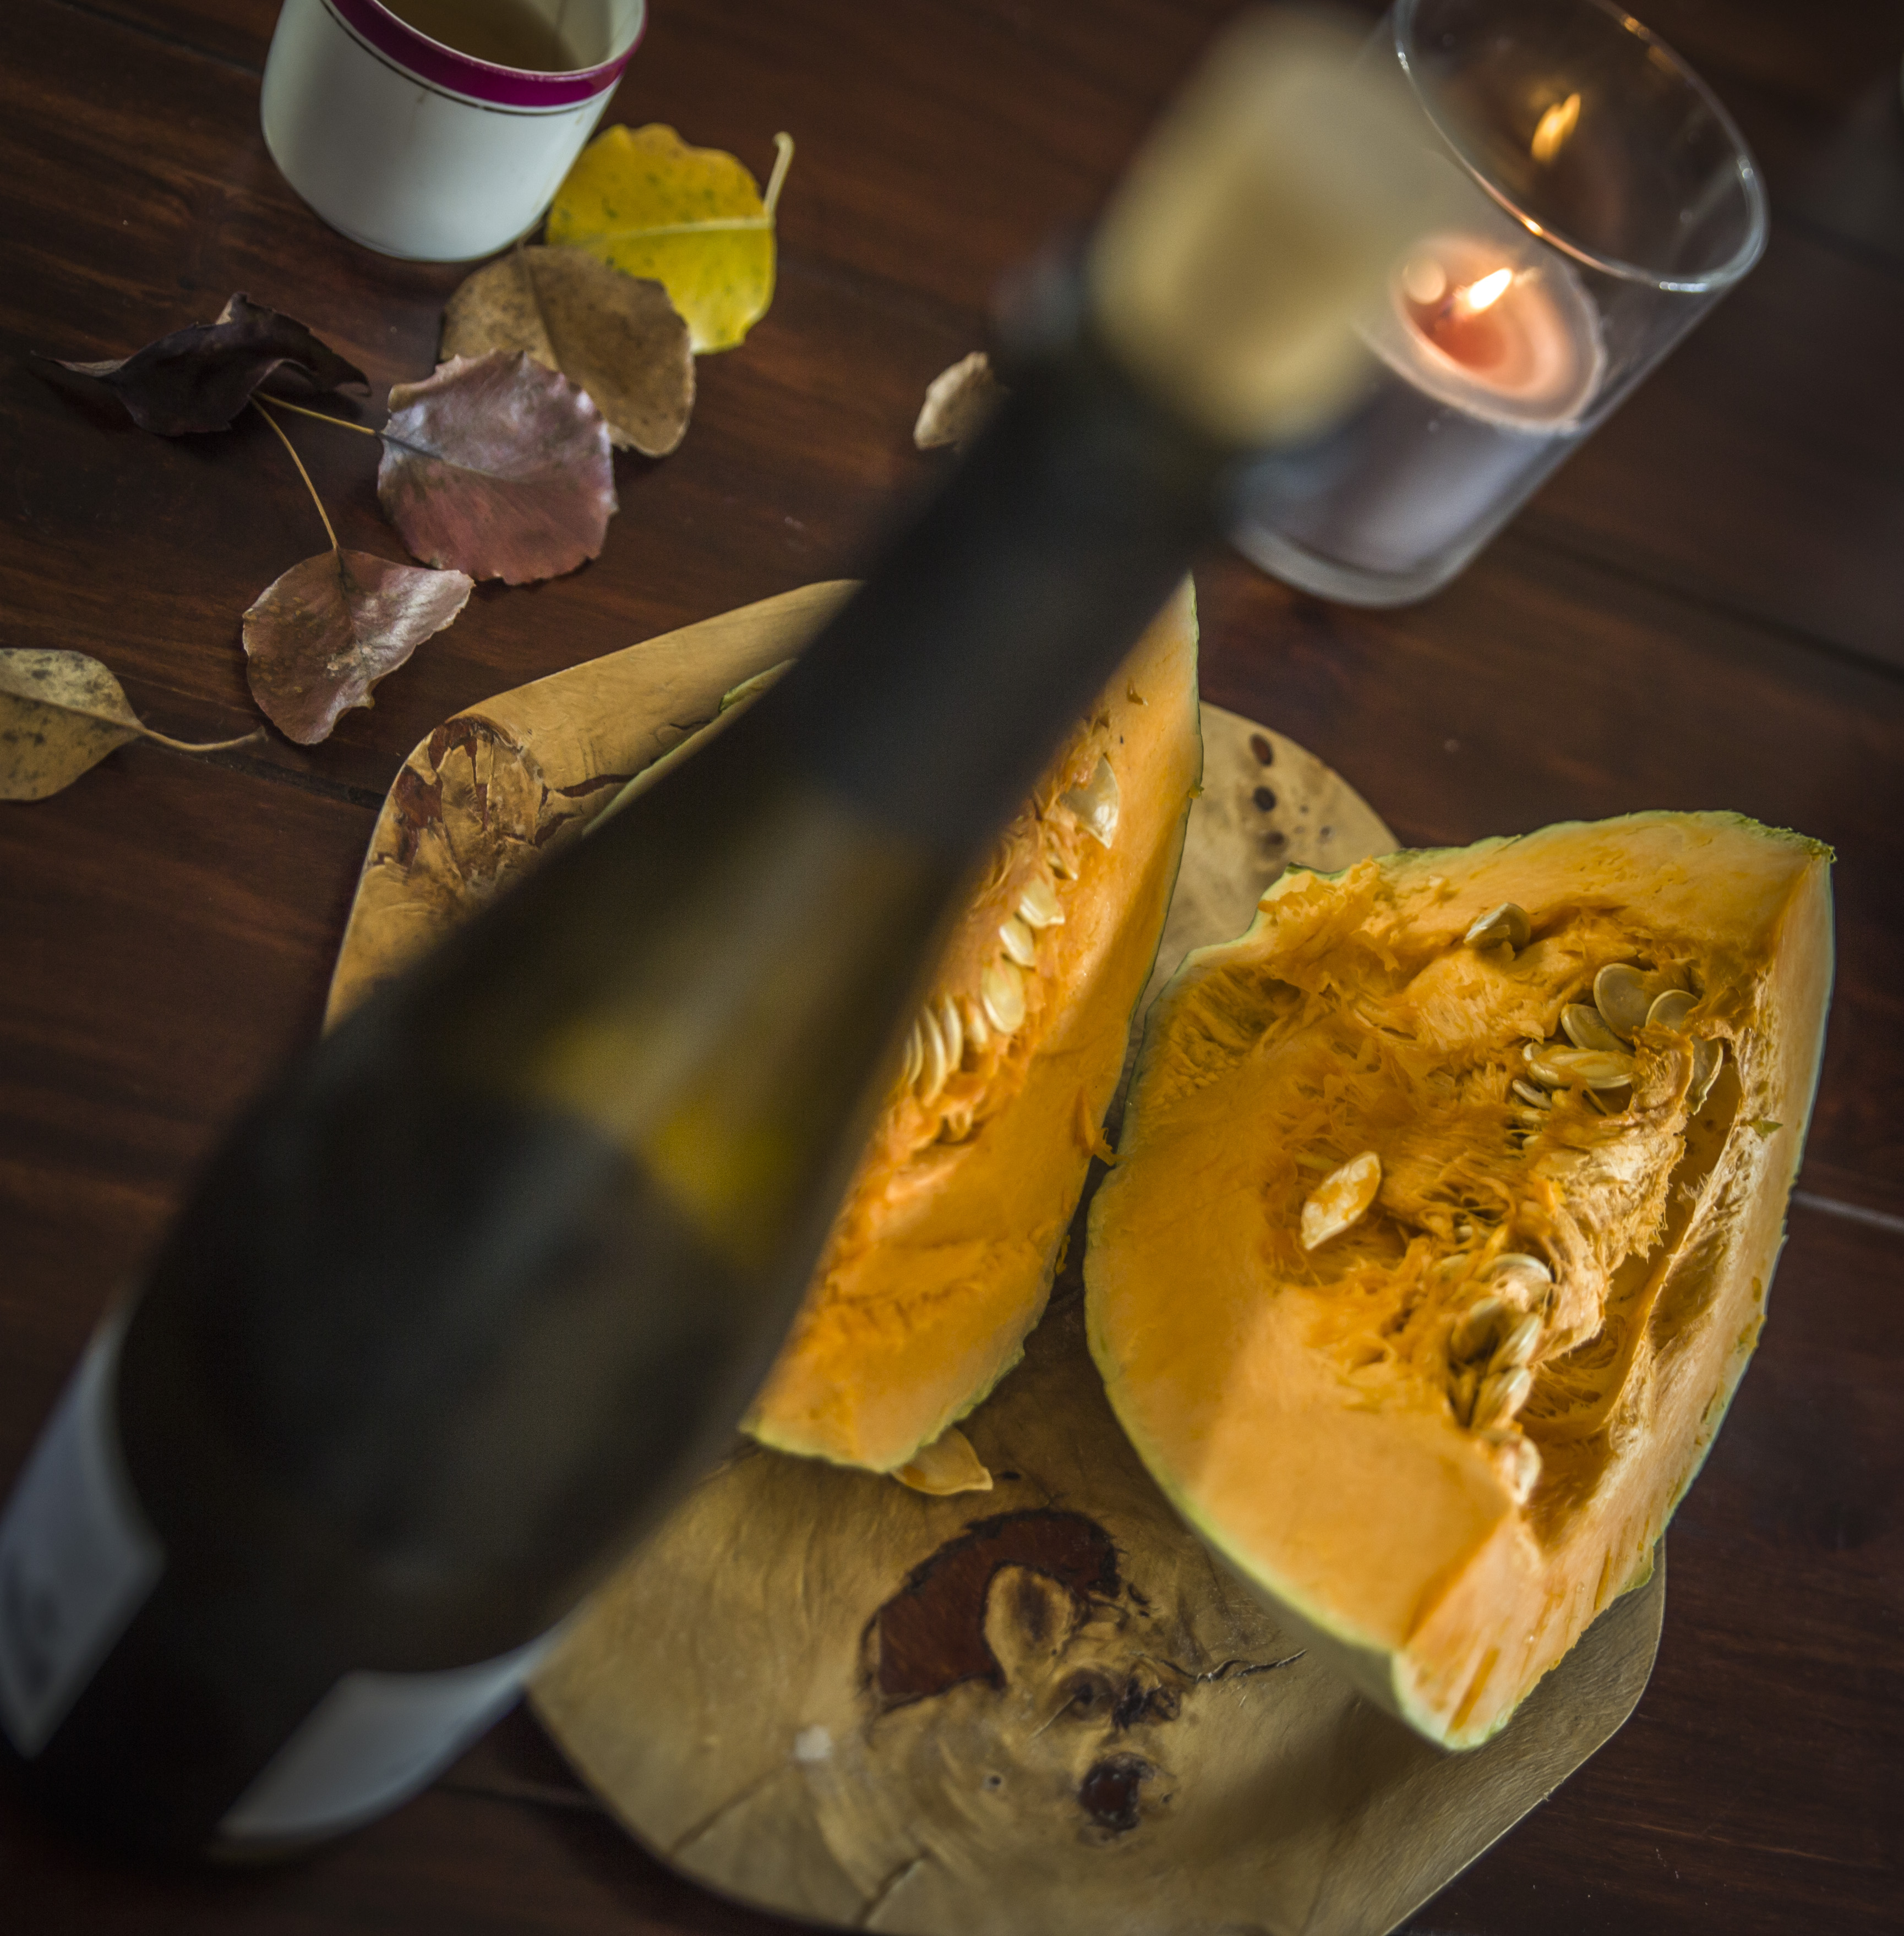
vine, leaf, orange, pumpkin, hot, food, dish, cuisine, ingredient, drink